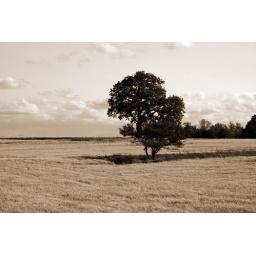
Some field by my house